Third Belgrade Gymnasium

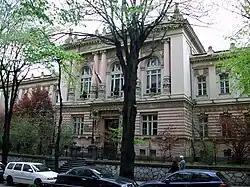

The Third Belgrade Gymnasium is located at 15 Njegoševa street, in Belgrade. The building has the status of a cultural monument of great importance.